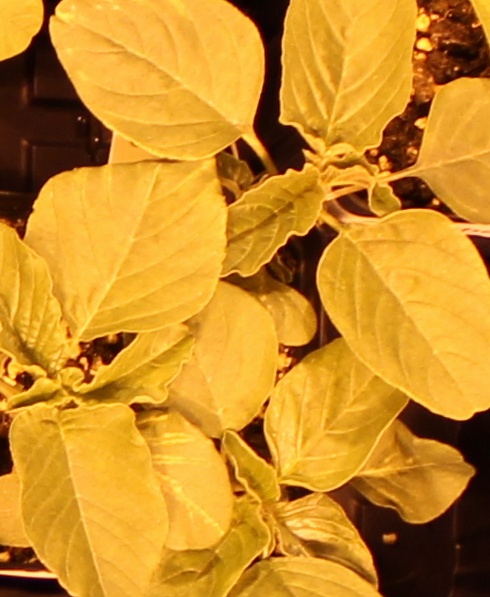
Label: Redroot Pigweed